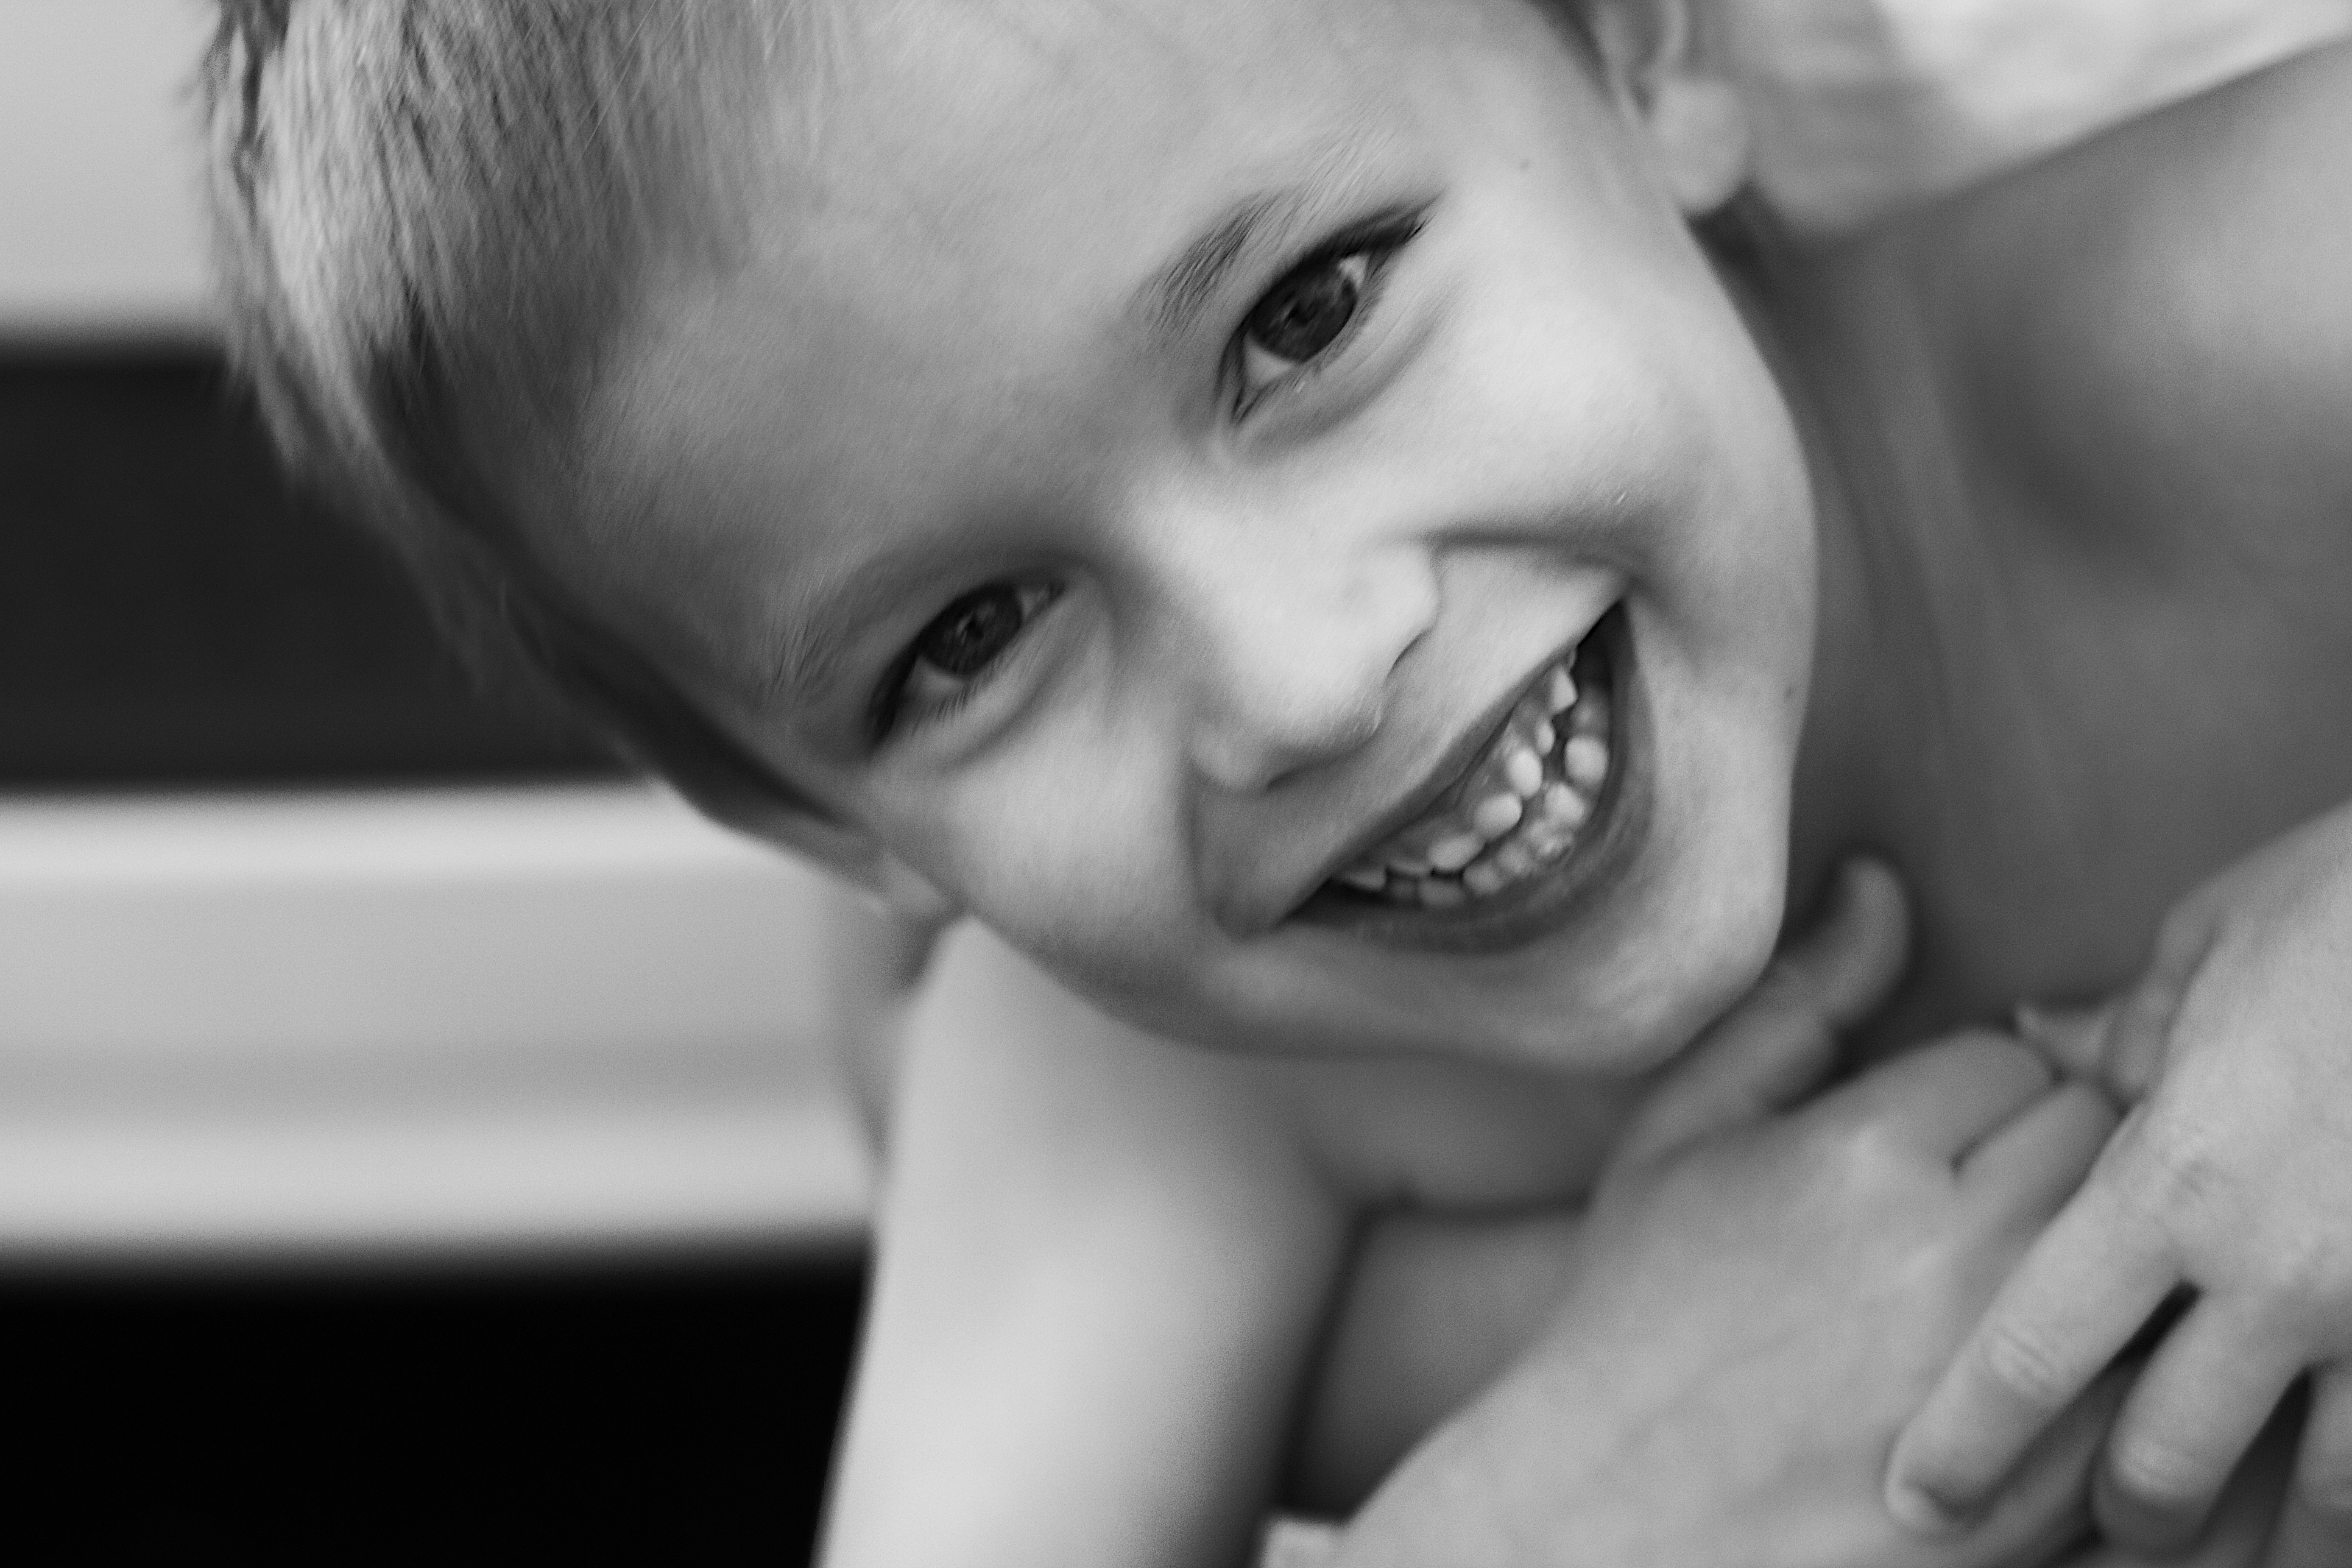
person, black and white, people, photography, portrait, child, monochrome, facial expression, smile, bw, face, infant, toddler, eye, skin, odyssey, 2011365, emotion, monochrome photography, portrait photography